Mesaimeer

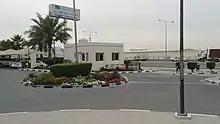
Medical Commission Department in Mesaimeer

Mesaimeer was the site of the Battle of Mesaimeer, fought in June 1851 between joint Qatari–Bahraini forces, led by Mohammed bin Thani and Ali bin Khalifa, against the Saudi ruler Faisal bin Turki. The battle lasted three days and featured intense close-quarters skirmishes and gun fights around Mesaimeer and Al Bidda. Qatari tribes were mainly involved in the fighting, with the Bahraini representative, Ali bin Khalifa, observing from sea. On the third day of fighting, Faisal bin Turki fled to his camp in Mesaimeer.